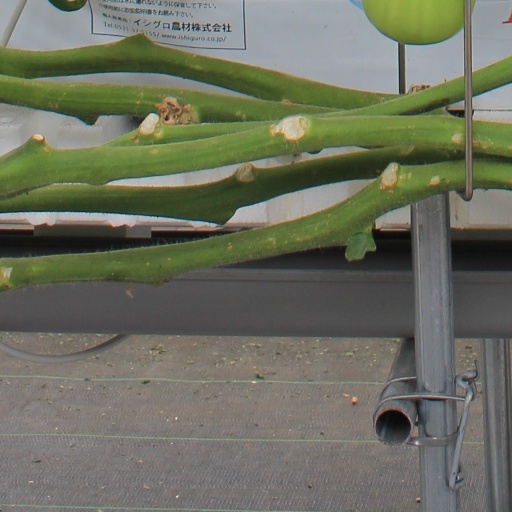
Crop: tomato